Pullman train (UK)

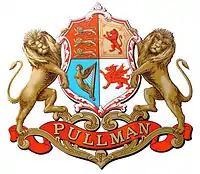
Pullman Shield seen on the sides of the company's coaches

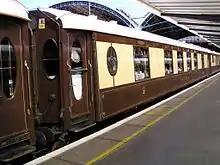
Former "Brighton Belle" Pullman carriage at London Victoria, now part of the Venice Simplon Orient Express fleet, note the oval lavatory window

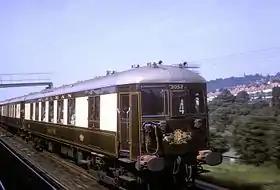
Class 403 on the "Brighton Belle" at Purley Oaks in June 1964

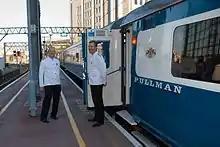
The Blue Pullman recreated by Hertfordshire Rail Tours at Fenchurch Street in June 2006

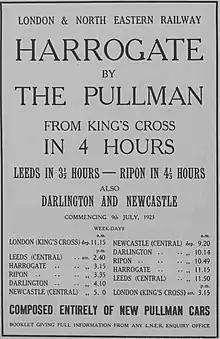
Advert for the "Harrogate Pullman" from the "Illustrated London News" 14 July 1923

Pullman trains in Great Britain were mainline luxury railway services that operated with first-class coaches and a steward service, provided by the British Pullman Car Company (PCC) from 1874 until 1962, and then by British Railways from 1962 until 1972. Many named mainline service trains have subsequently used the word 'Pullman' in their titles, but most of these have been normal trains with increased first-class accommodation. Since 1982 however, some railtours have been operated by companies using Pullman coaches dating from the 1920s to 1950s to recreate the ambience of the heyday of Pullman travel.